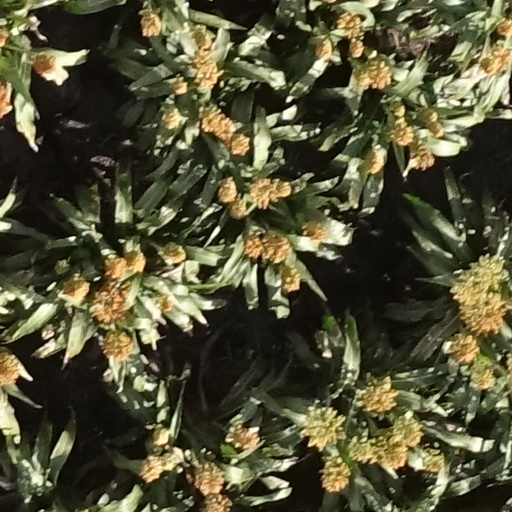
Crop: sorghum